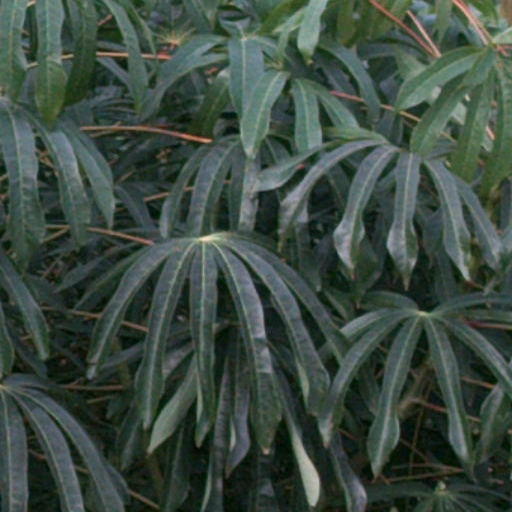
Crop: cassava